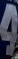
Number: 4